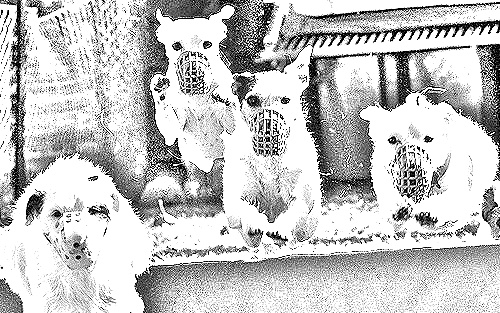
Portrait style: Sketch Portrait